Las Bóvedas (thermae)

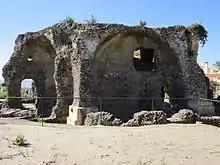

Las Bóvedas (the domes) is the local name for the remains of some Roman baths near San Pedro de Alcántara in Andalusia, Southern Spain.